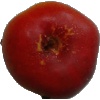
Label: Nectarine Flat 1